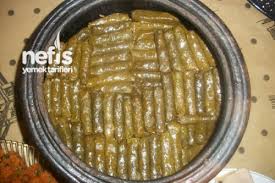
Yemek: yaprak_sarma